Ducati SportClassic

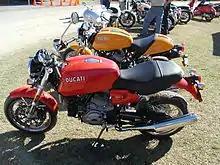
A red Ducati GT1000. A yellow Sport1000 is in the background, with a silver Paul Smart visible further back.

The Ducati GT1000 used a similar steel tubular trellis frame to the Paul Smart and the Sport1000, and the same Desmodue engine. It was designed with comfort in mind and intended for sport-touring riders. The frame differed from the Sport1000 in the addition of mounting points for twin shocks and side panels. The GT1000 had touring handlebars, mounted on the same front forks as the Sport has clip-ons: non-adjustable 43 mm Marzocchi upside-down forks.